Palace of Fontainebleau

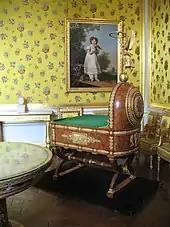
Cradle of the King of Rome in the Museum of Napoleon I

Following the death of Francis I, King Henry II continued to expand the chateau. The King and his wife, Catherine de' Medici, chose the architects Philibert de l'Orme and Jean Bullant to do the work. They extended the east wing of the lower court and decorated it with a horseshoe-shaped staircase, which was later enlarged, and became a symbol of the château.